Population transfer

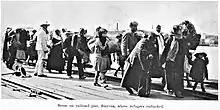
Greek refugees from Smyrna, 1922

After the Cromwellian conquest of Ireland and Act of Settlement in 1652, most indigenous Irish Catholic land holders had their lands confiscated and were banned from living in planted towns. An unknown number, possibly as high as 100,000 Irish were removed to the colonies in the West Indies and North America as indentured servants.